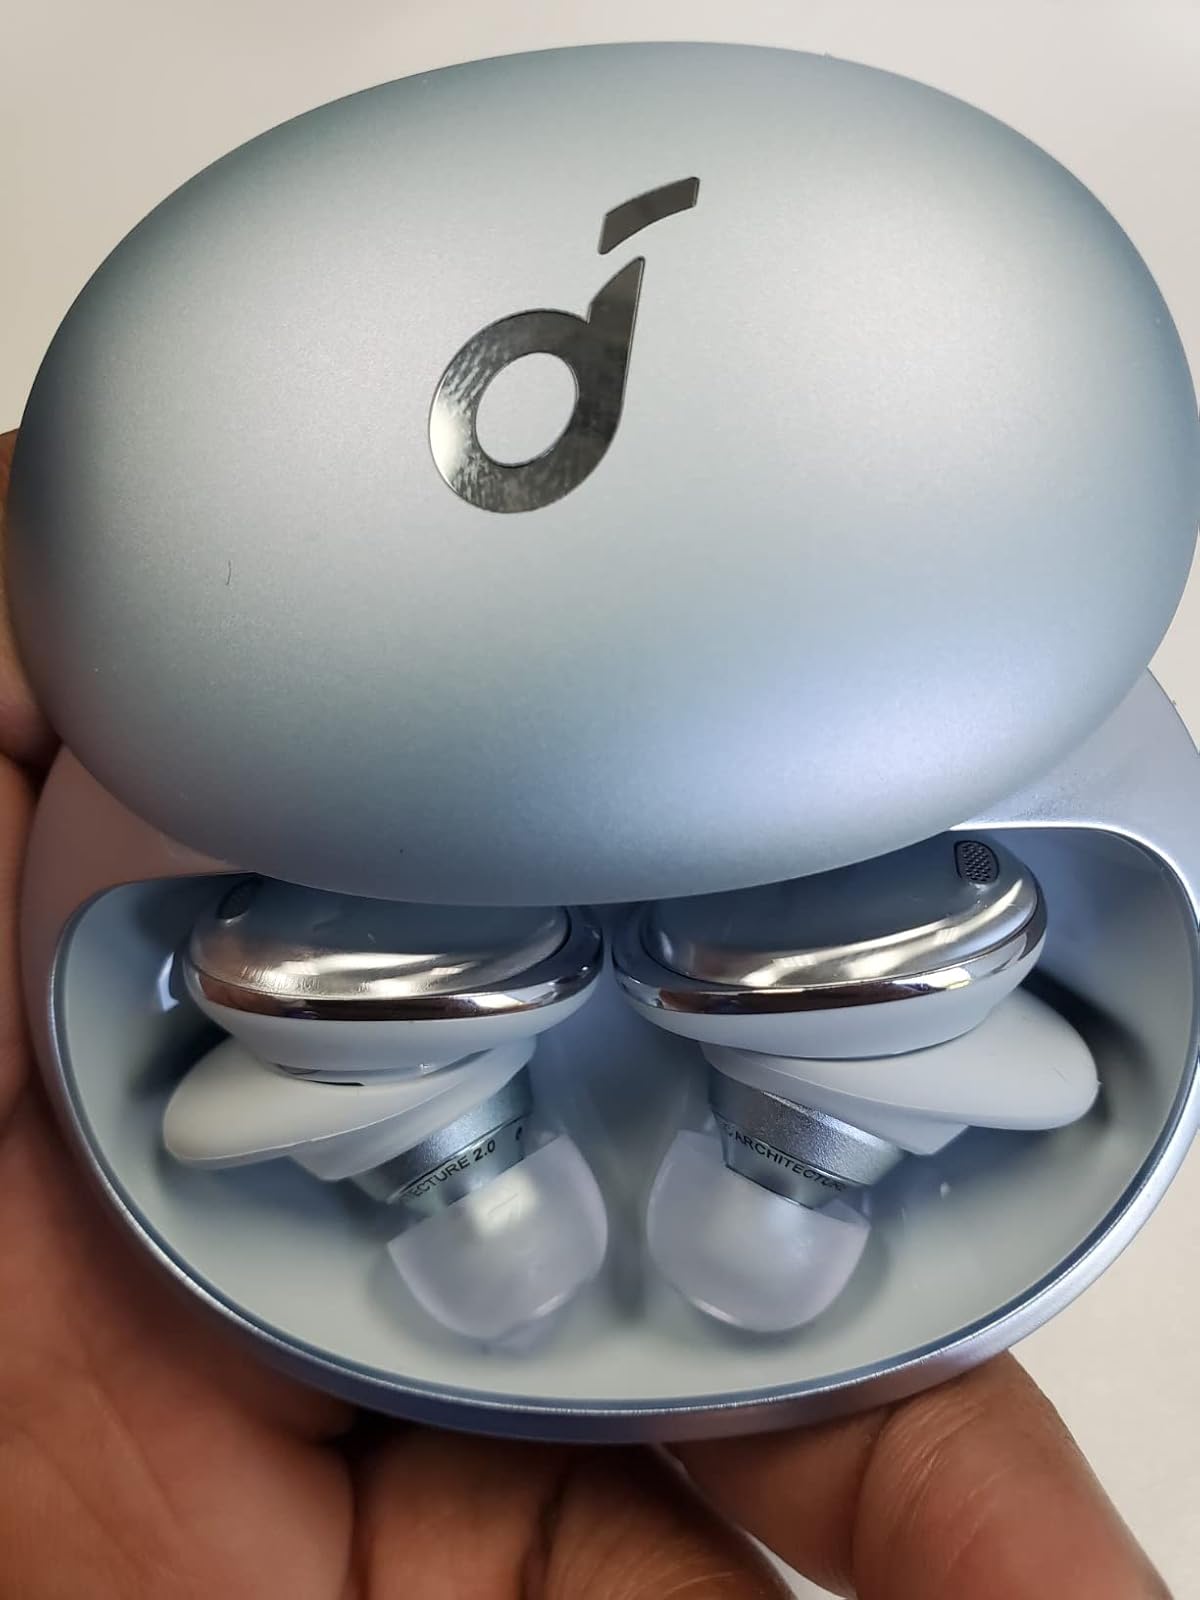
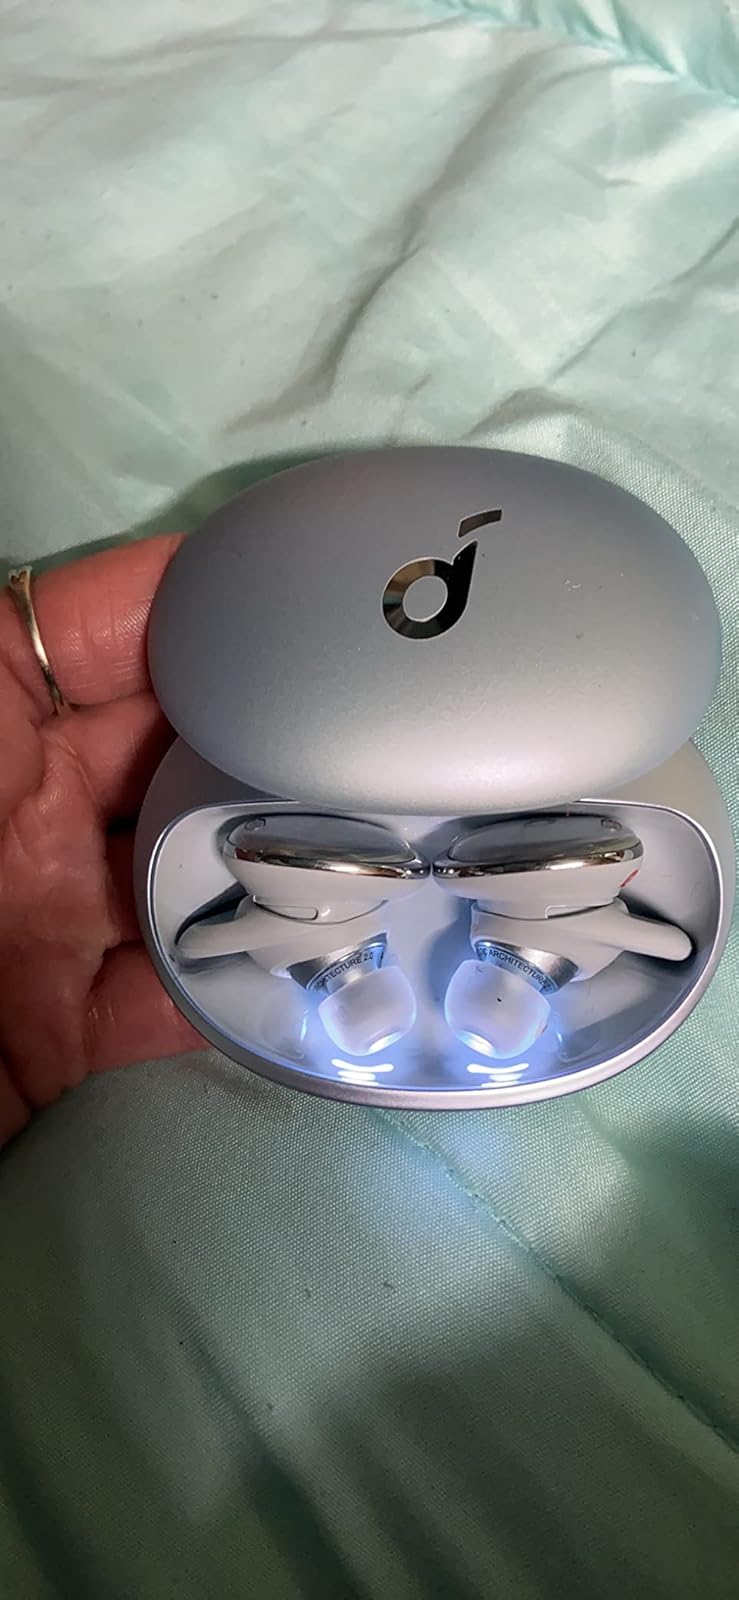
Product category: earbuds
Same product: yes